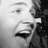
Emotion: happy